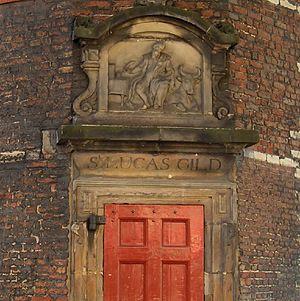
Le Waag est un monument du XVᵉ siècle situé sur Nieuwmarkt dans l'arrondissement de Centrum, à Amsterdam. Il s'agit ainsi du plus ancien édifice profane encore debout dans la ville, ce qui lui a valu une inscription au registre des monuments nationaux en 1970. Il tire son nom de la dernière fonction qu'il a exercée après avoir été utilisé comme maison de guilde, musée, caserne de pompiers et théâtre anatomique.